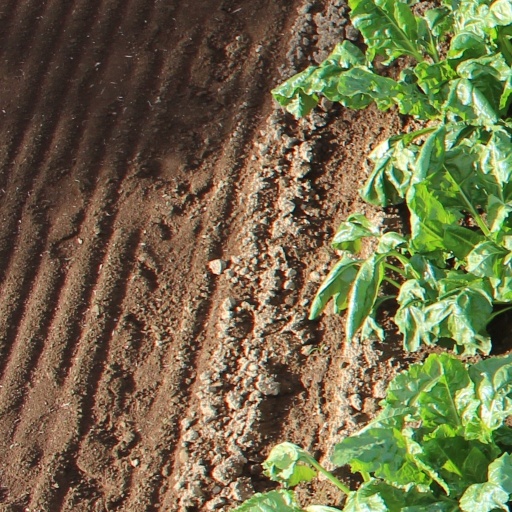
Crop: sugar beet